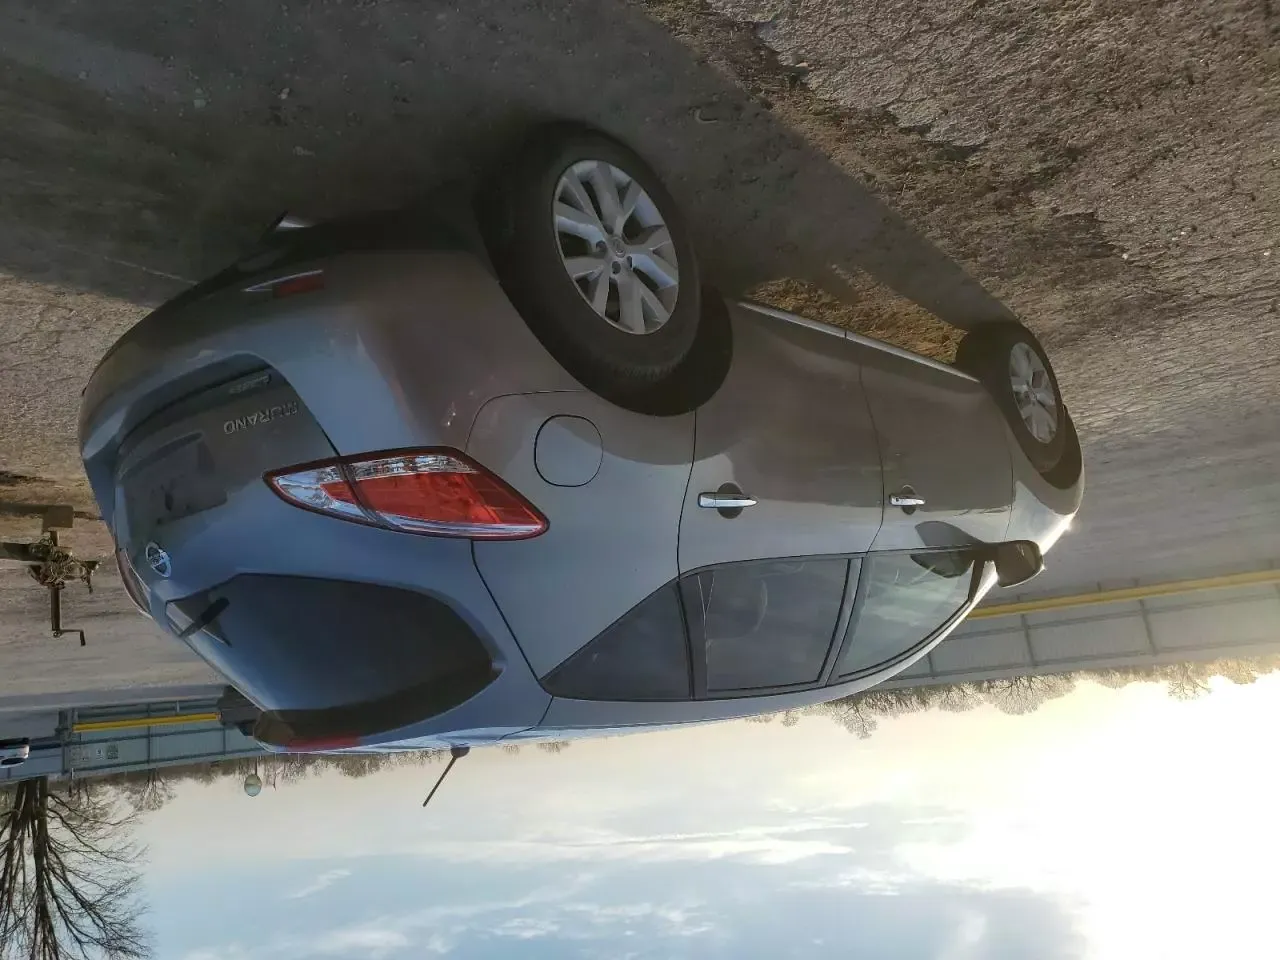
Aucun dommage détecté.
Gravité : aucun